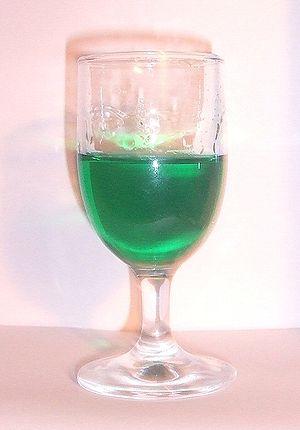
La crème de menthe est une liqueur de menthe. Sa saveur est principalement dérivée de la menthe corse. Il est disponible commercialement dans les couleurs blanche ou verte.